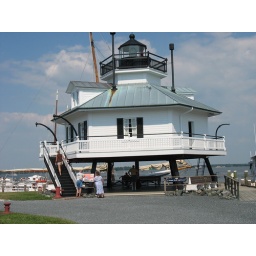
A lighthouse brought in for the museum - it was once stood out in the ocean